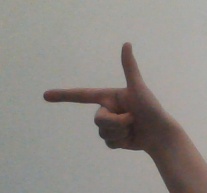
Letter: yaa